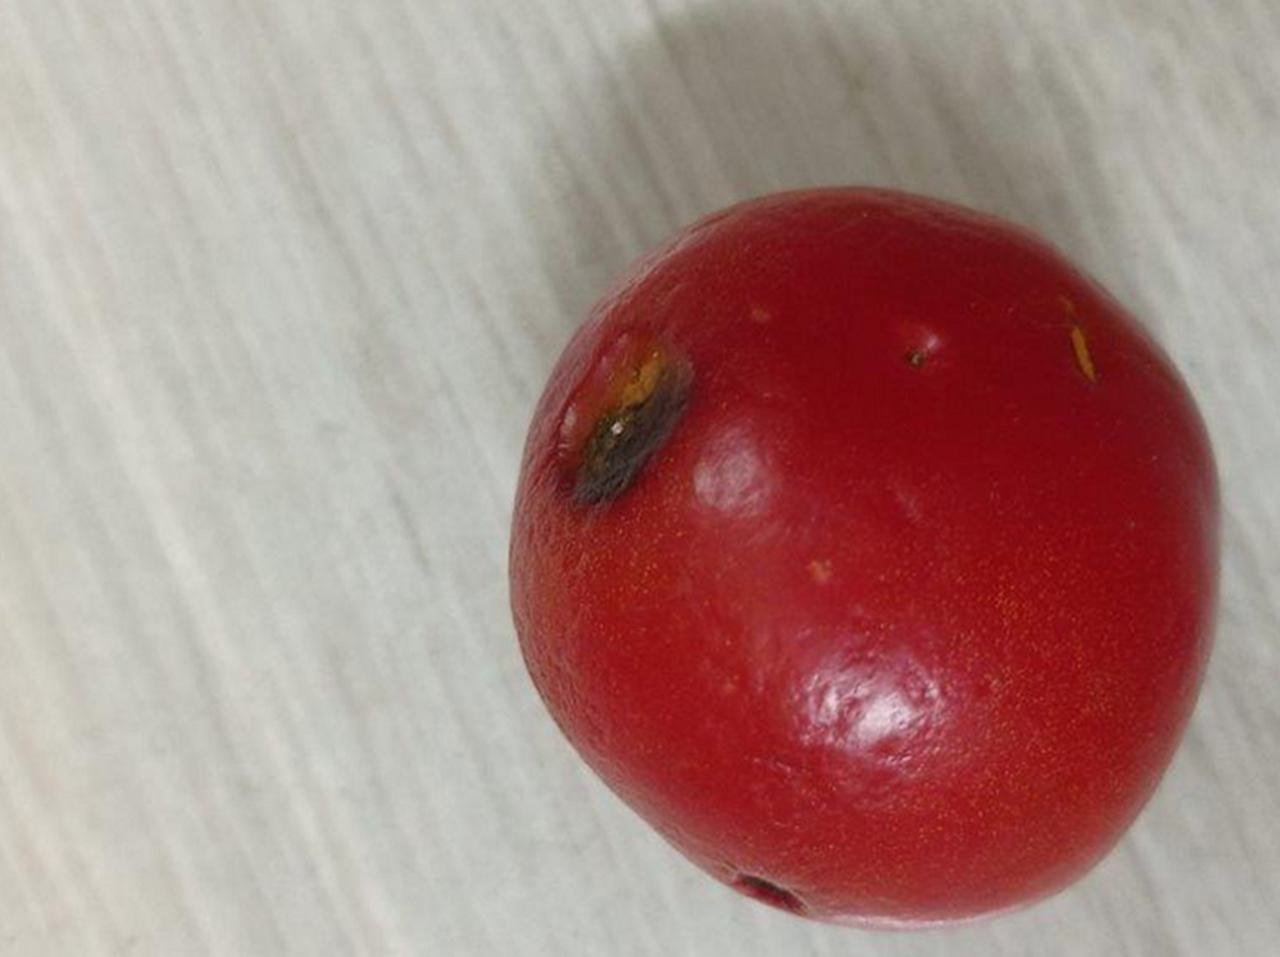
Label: Rotten